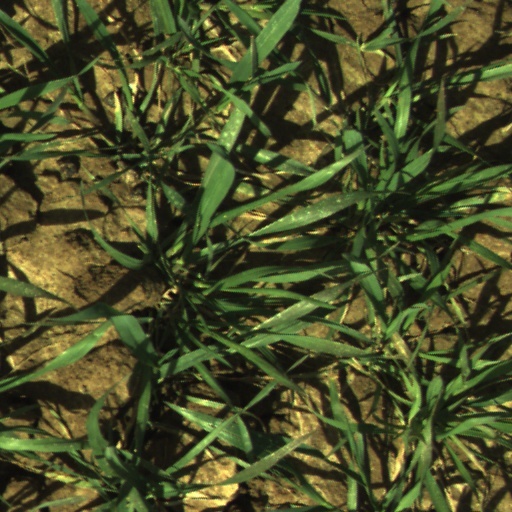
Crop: wheat